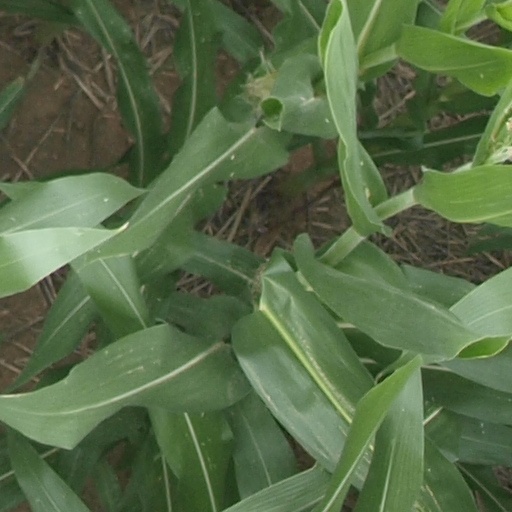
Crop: maize; corn